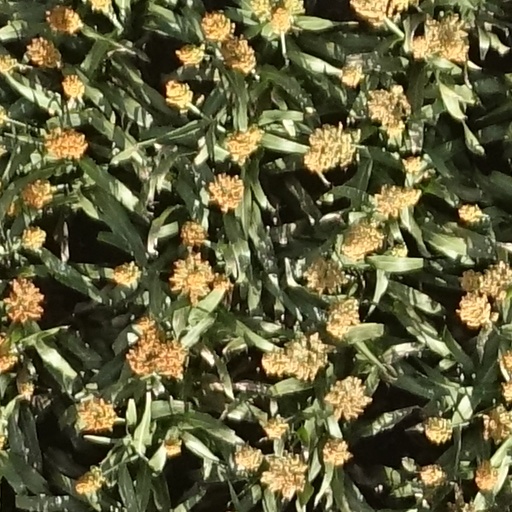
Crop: sorghum